Vijayanagara literature in Kannada

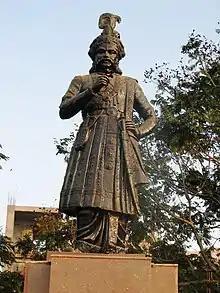
Patron of Vaishnava literature, King Krishnadeva Raya (1509–1529)

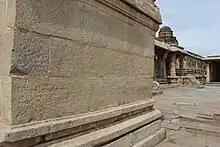
Kannada inscription of King Krishnadeva Raya dated 1513 AD, a (grant record) on shrine wall at the Krishna temple in Hampi

Vaishnava authors wrote treatments of the Hindu epics, the , the and the , as well as the Vedanta and other subjects from the Hindu puranic traditions. This was the age of Kumara Vyasa, an influential Vaishnava poet and a doyen of medieval Kannada epic poetry. Historians have drawn parallels between Adikavi Pampa (c. 941) and Kumaraya Vyasa, while identifying fundamental differences in their style. Both are considered masters of their respective periods; while Pampa is identified as a stylist of the classical age, Kumara Vyasa is considered a generalist of the medieval age. Unlike Pampa, a product of the (Sanskritic-mainstream) period of Kannada literature, Kumara Vyasa successfully wielded the flexibility of the (native) metre, which used a range of language that included metaphors, similes, humour and even vulgarity.